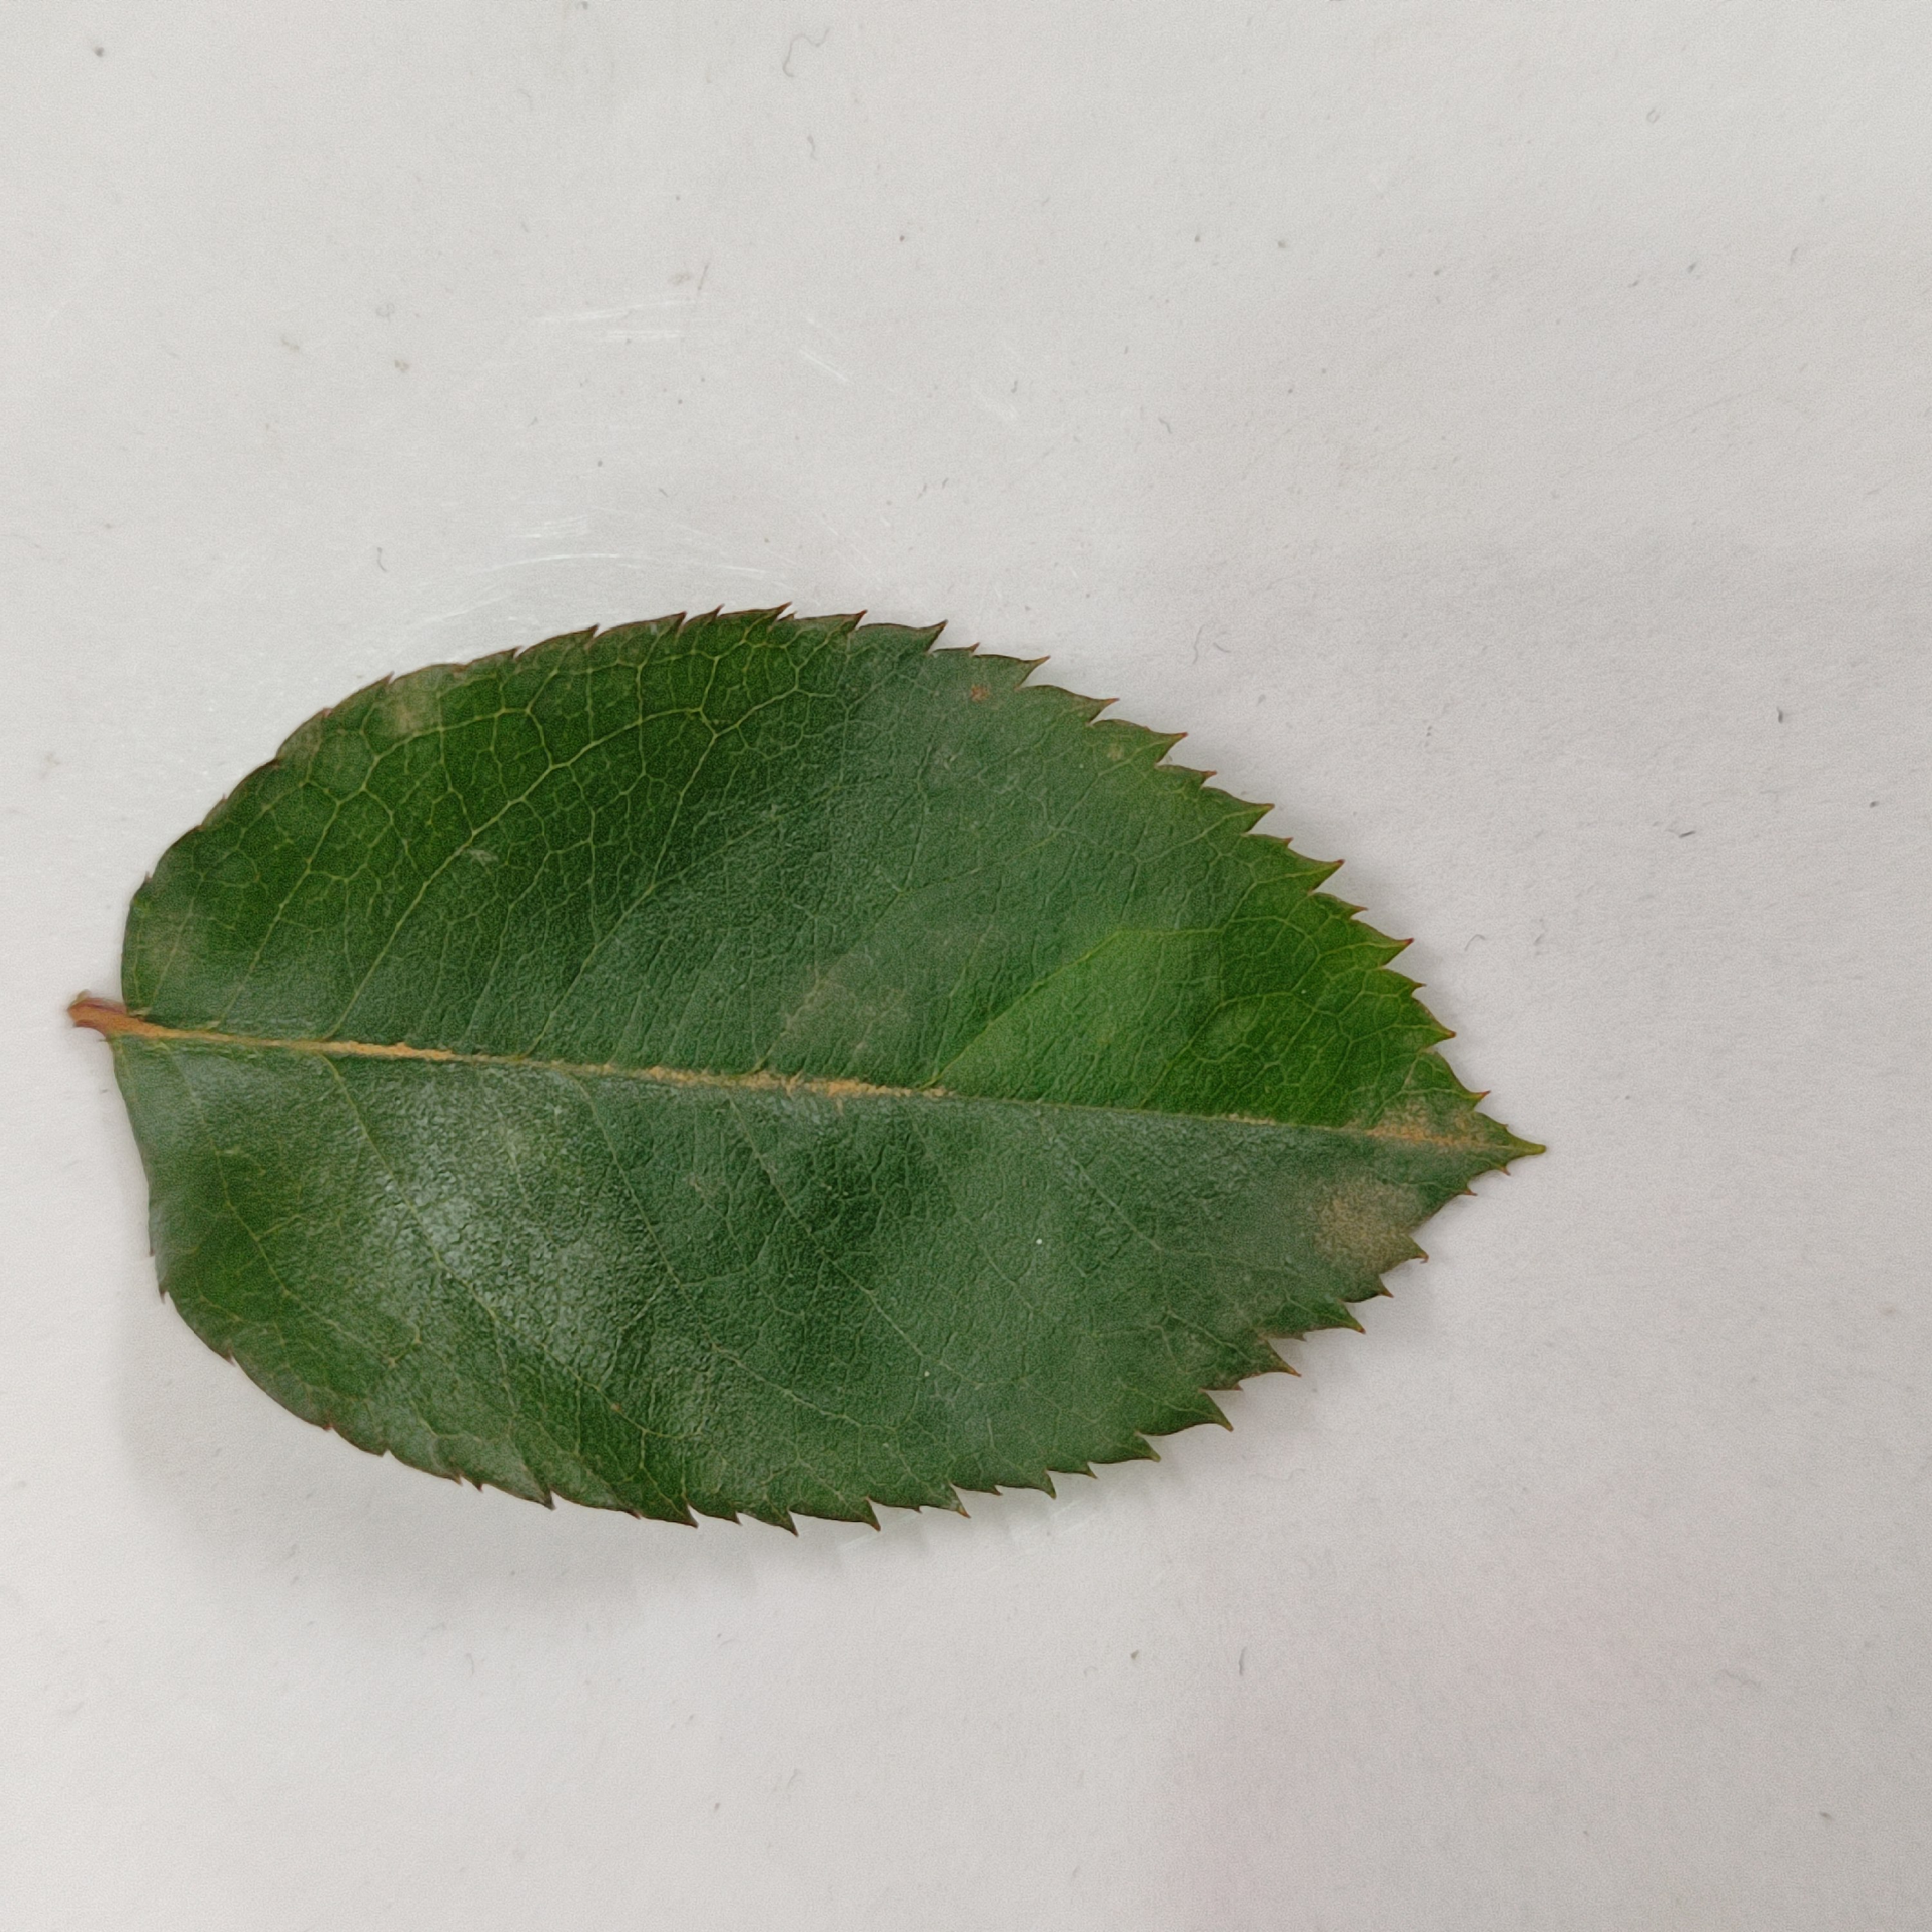
Label: Healthy Leaf